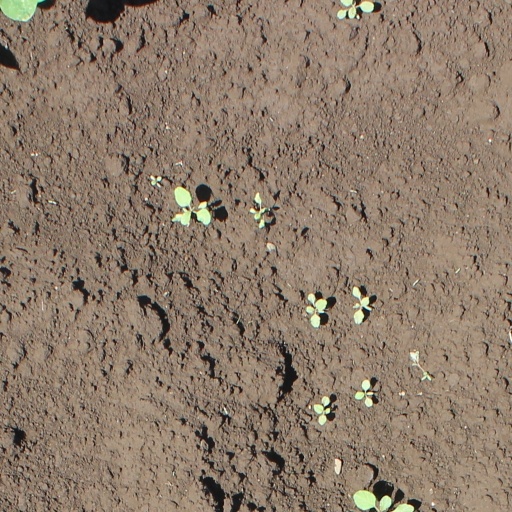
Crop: soybean